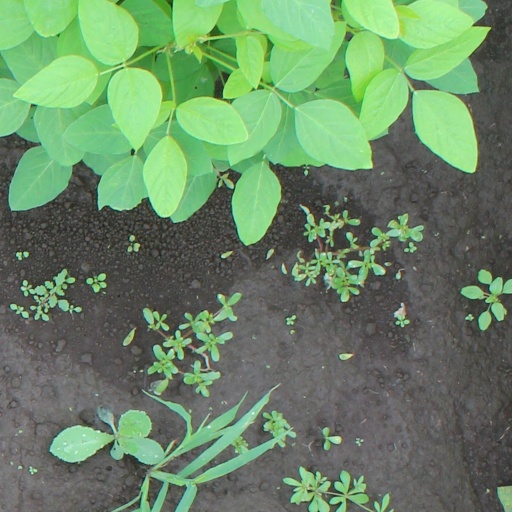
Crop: soybean